De Fryske Marren

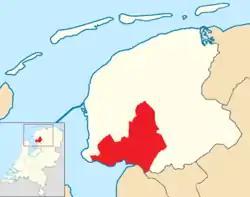
Woudagemaal

De Fryske Marren is a municipality of Friesland in the northern Netherlands. It was established 1 January 2014 and consists of the former municipalities of Gaasterlân-Sleat, Lemsterland, Skarsterlân and parts of Boarnsterhim, all four of which were dissolved on the same day. The municipality is located in the province of Friesland, in the north of the Netherlands, and has a population of and a combined area of .